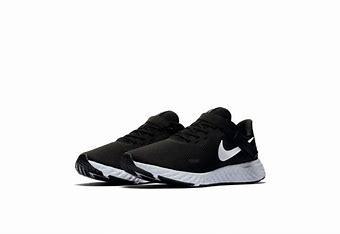
Brand: Nike
Model: Revolution 5 Flyease